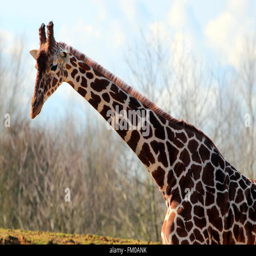
head shot of a giraffe